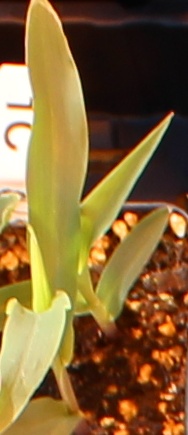
Label: Corn